Endoscopic laser cordectomy

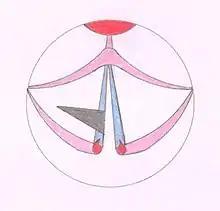
The image is showing the result of cordotomy incision on the posterior part of right vocal cord.

The procedure begins with orotracheal intubation using a laser-safe endotracheal tube. The eyes of the patient are padded and taped followed by draping of the head and application of upper tooth guard. When the patient is anesthetized sufficiently and full relaxation is seen. The largest feasible laryngoscope is introduced, to obtain a good view of the larynx. After positioning of the laryngoscope, it is fixed in place with the help of the chest holder. The light carrier is withdrawn after the adjustment of scope in desired position and then the operating microscope is introduced. The head and face of the patient is protected with moist towels. Then the operating microscope fitted with 400 mm lens and a microspot laser is brought in position. The endotracheal tube cuff is protected by a moist cottonoid sponge placed in subglottis. The site for the cordotomy is determined at the preoperative examination. If any one of the vocal fold seems to have a slightest degree of motion, then cordotomy is performed on the other one. Using laser with a spot size of 0.2 mm and power of 3-5 Watts, a cordotomy is performed 1-2mm anteriorly to the vocal process. This is then carried laterally to the thyroid lamina through the width of the vocal ligament and vocalis muscle. The cordotomy provides access to the arytenoid cartilage as well as opens the airway posteriorly.